Vigilante Force

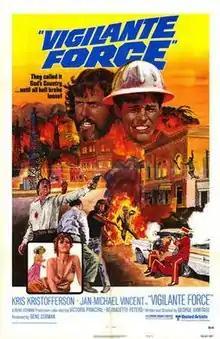
Film poster

Vigilante Force is a 1976 American action film directed by George Armitage and starring Kris Kristofferson and Jan-Michael Vincent. The plot concerns a Vietnam War veteran and his buddies, who are hired by his brother and others in a small California town for protection from rowdy oil-field workers.